History of Poznań

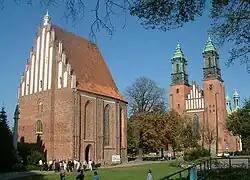
Poznań Cathedral in 2006, with the Church of Our Lady in the foreground, standing on the site of the original ducal palace

The first settlements in and near-by what is now Poznań can be traced to the late period of the Stone Age. Later various cultures developed there in the Bronze Age and Iron Age. Famous are the originally Bronze Age burial mounds at Łęki Małe, built between 2150 BC and 1800 BCE during the Únětice Culture. By the mid 20th century, nine mounds were still visible, and originally there were probably 14 mounds.